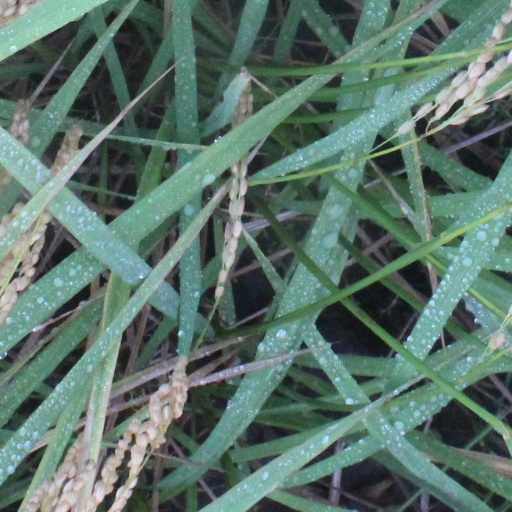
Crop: rice